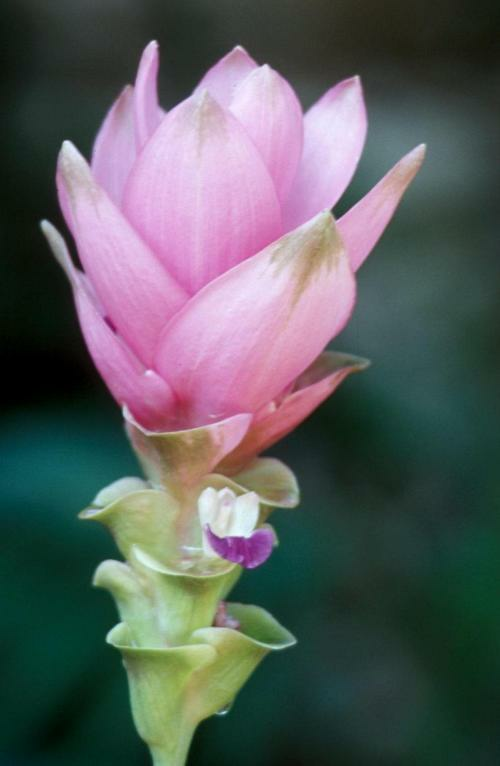
Flower: siam tulip